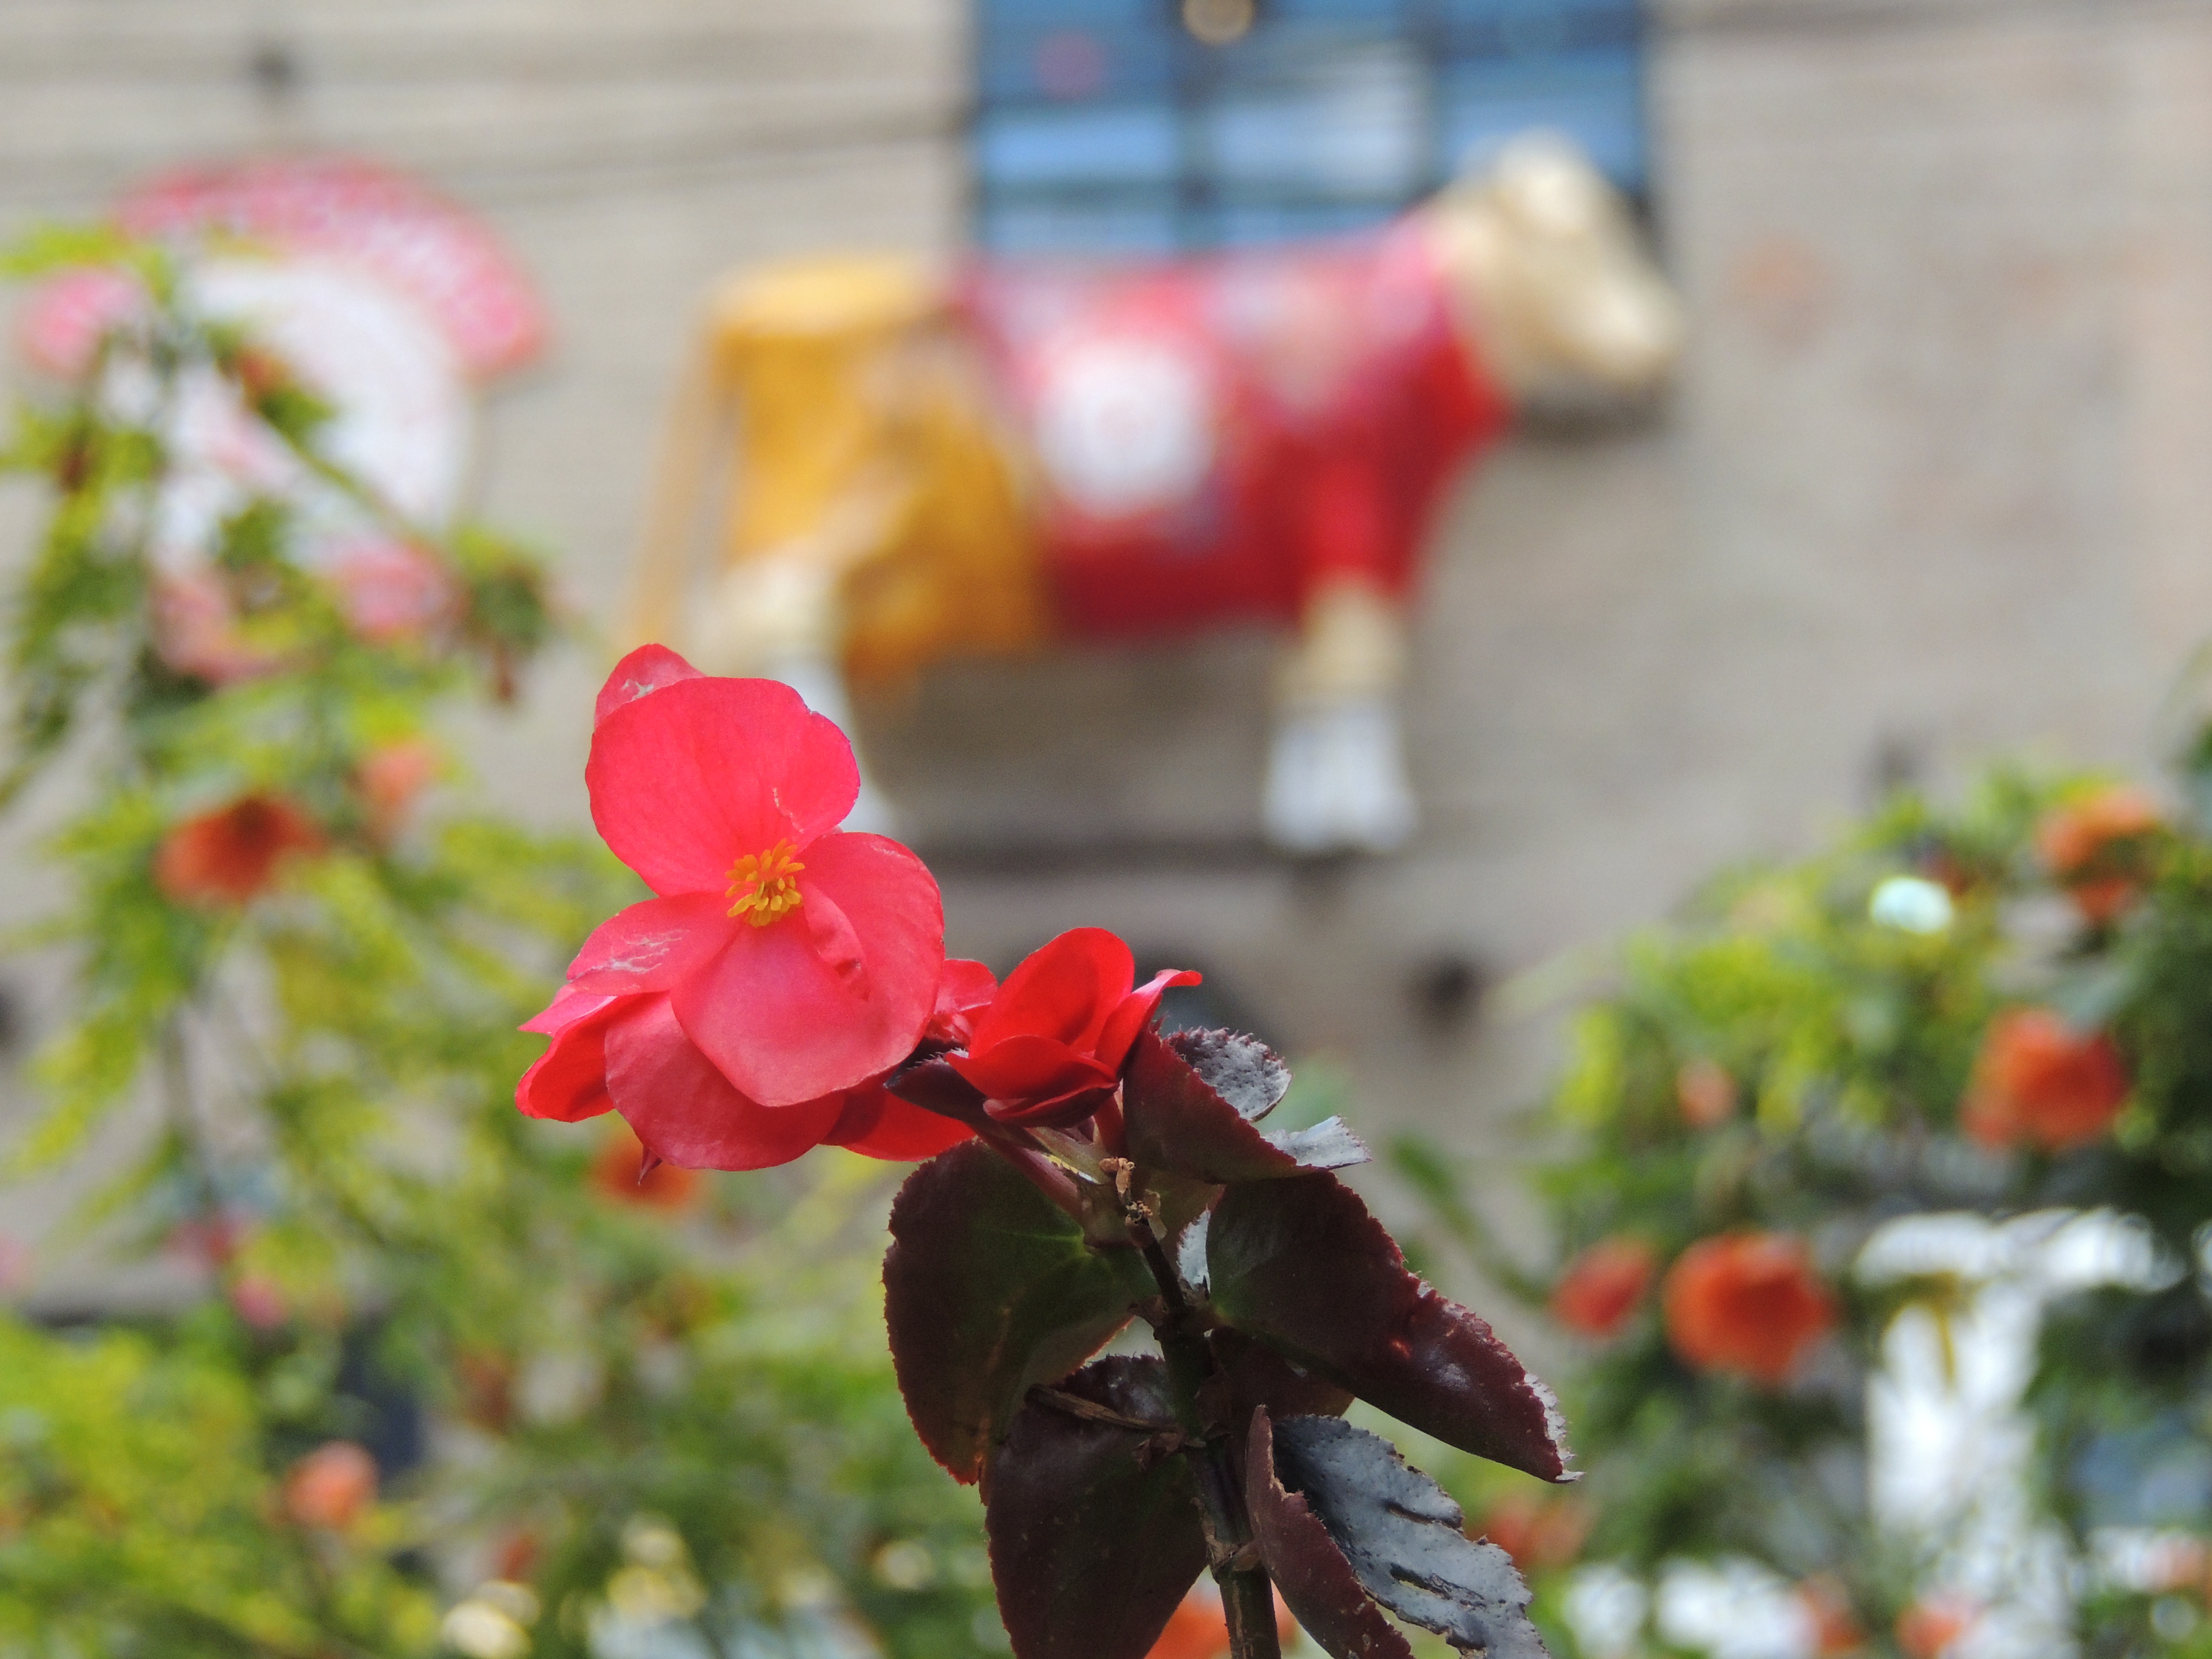
flower, plant, pink, petal, spring, flowering plant, leaf, begonia, plant stem, annual plant, impatiens, geraniaceae, Begonia family, perennial plant, geranium